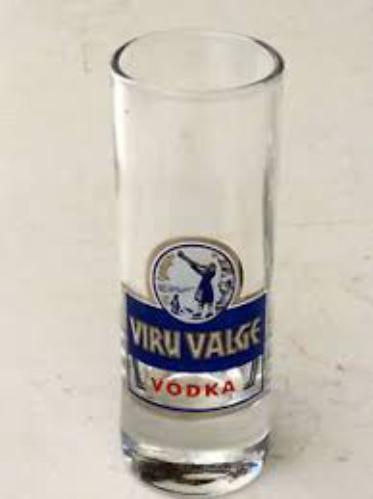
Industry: Food